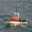
Label: ship